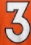
Number: 3